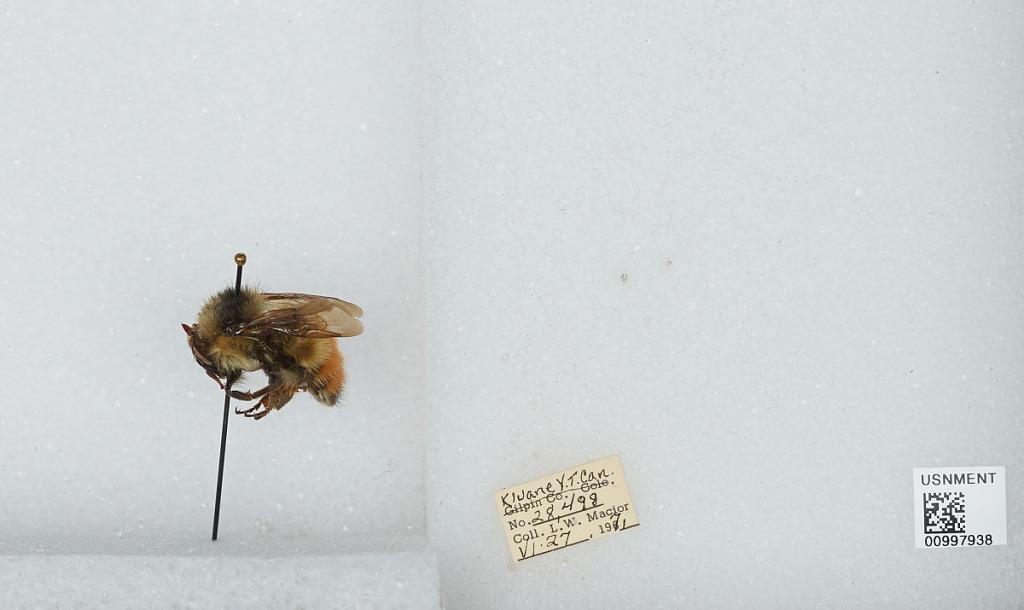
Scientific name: Bombus (Pyrobombus) flavifrons Cresson
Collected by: L. Macior
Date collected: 1971-6-27
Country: Canada
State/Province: Yukon Territory
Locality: Kluane
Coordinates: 60.75, -139.5